2012 Samsung Mobile 500

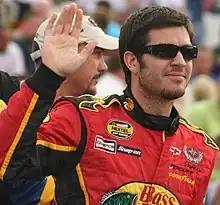
Martin Truex Jr., shown here in 2007, won the pole position for Michael Waltrip Racing

Two practice sessions were held before the race; the first on April 12, 2012 which lasted 120 minutes. The second and final practice session was held on the following day and lasted 90 minutes. Mark Martin was quickest with a time of 28.507 seconds in the first session, less than four-hundredths of a second faster than Biffle. Harvick was just off Biffle's pace, followed by A. J. Allmendinger, Regan Smith, and Marcos Ambrose. Kenseth was seventh, still within two-tenths of a second of Martin's time. In the second and final practice session, Trevor Bayne was quickest with a time of 29.246 seconds. Biffle followed in the second position, ahead of Kenseth, Bowyer, and Allmendinger. Harvick was sixth after posting a time of 29.355 seconds, while Hamlin and Kurt Busch followed in seventh and eighth. Truex Jr. and Joey Logano rounded out the first ten positions.